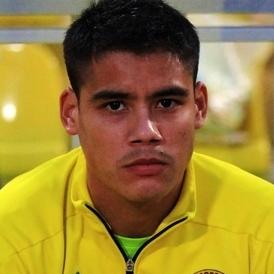
Age: 24